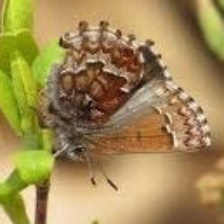
Species: EASTERN PINE ELFIN